Karlie Kloss

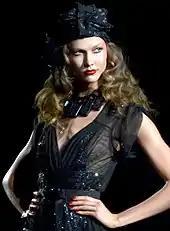
On the runway for Anna Sui, S/S 2012

One of her first modeling stints was a shoot for Abercrombie Kids by Bruce Weber. In January 2008, she left Elite Model Management and signed with Next Management. She walked 31 runways in New York Fashion Week, walking as an exclusive for Calvin Klein, closing for Marc Jacobs, opening for Carolina Herrera, and occupying both spots at Doo.Ri. After New York, she walked 20 shows in Milan and 13 in Paris for the fall 2008 collections, totaling 64 shows in a single season.